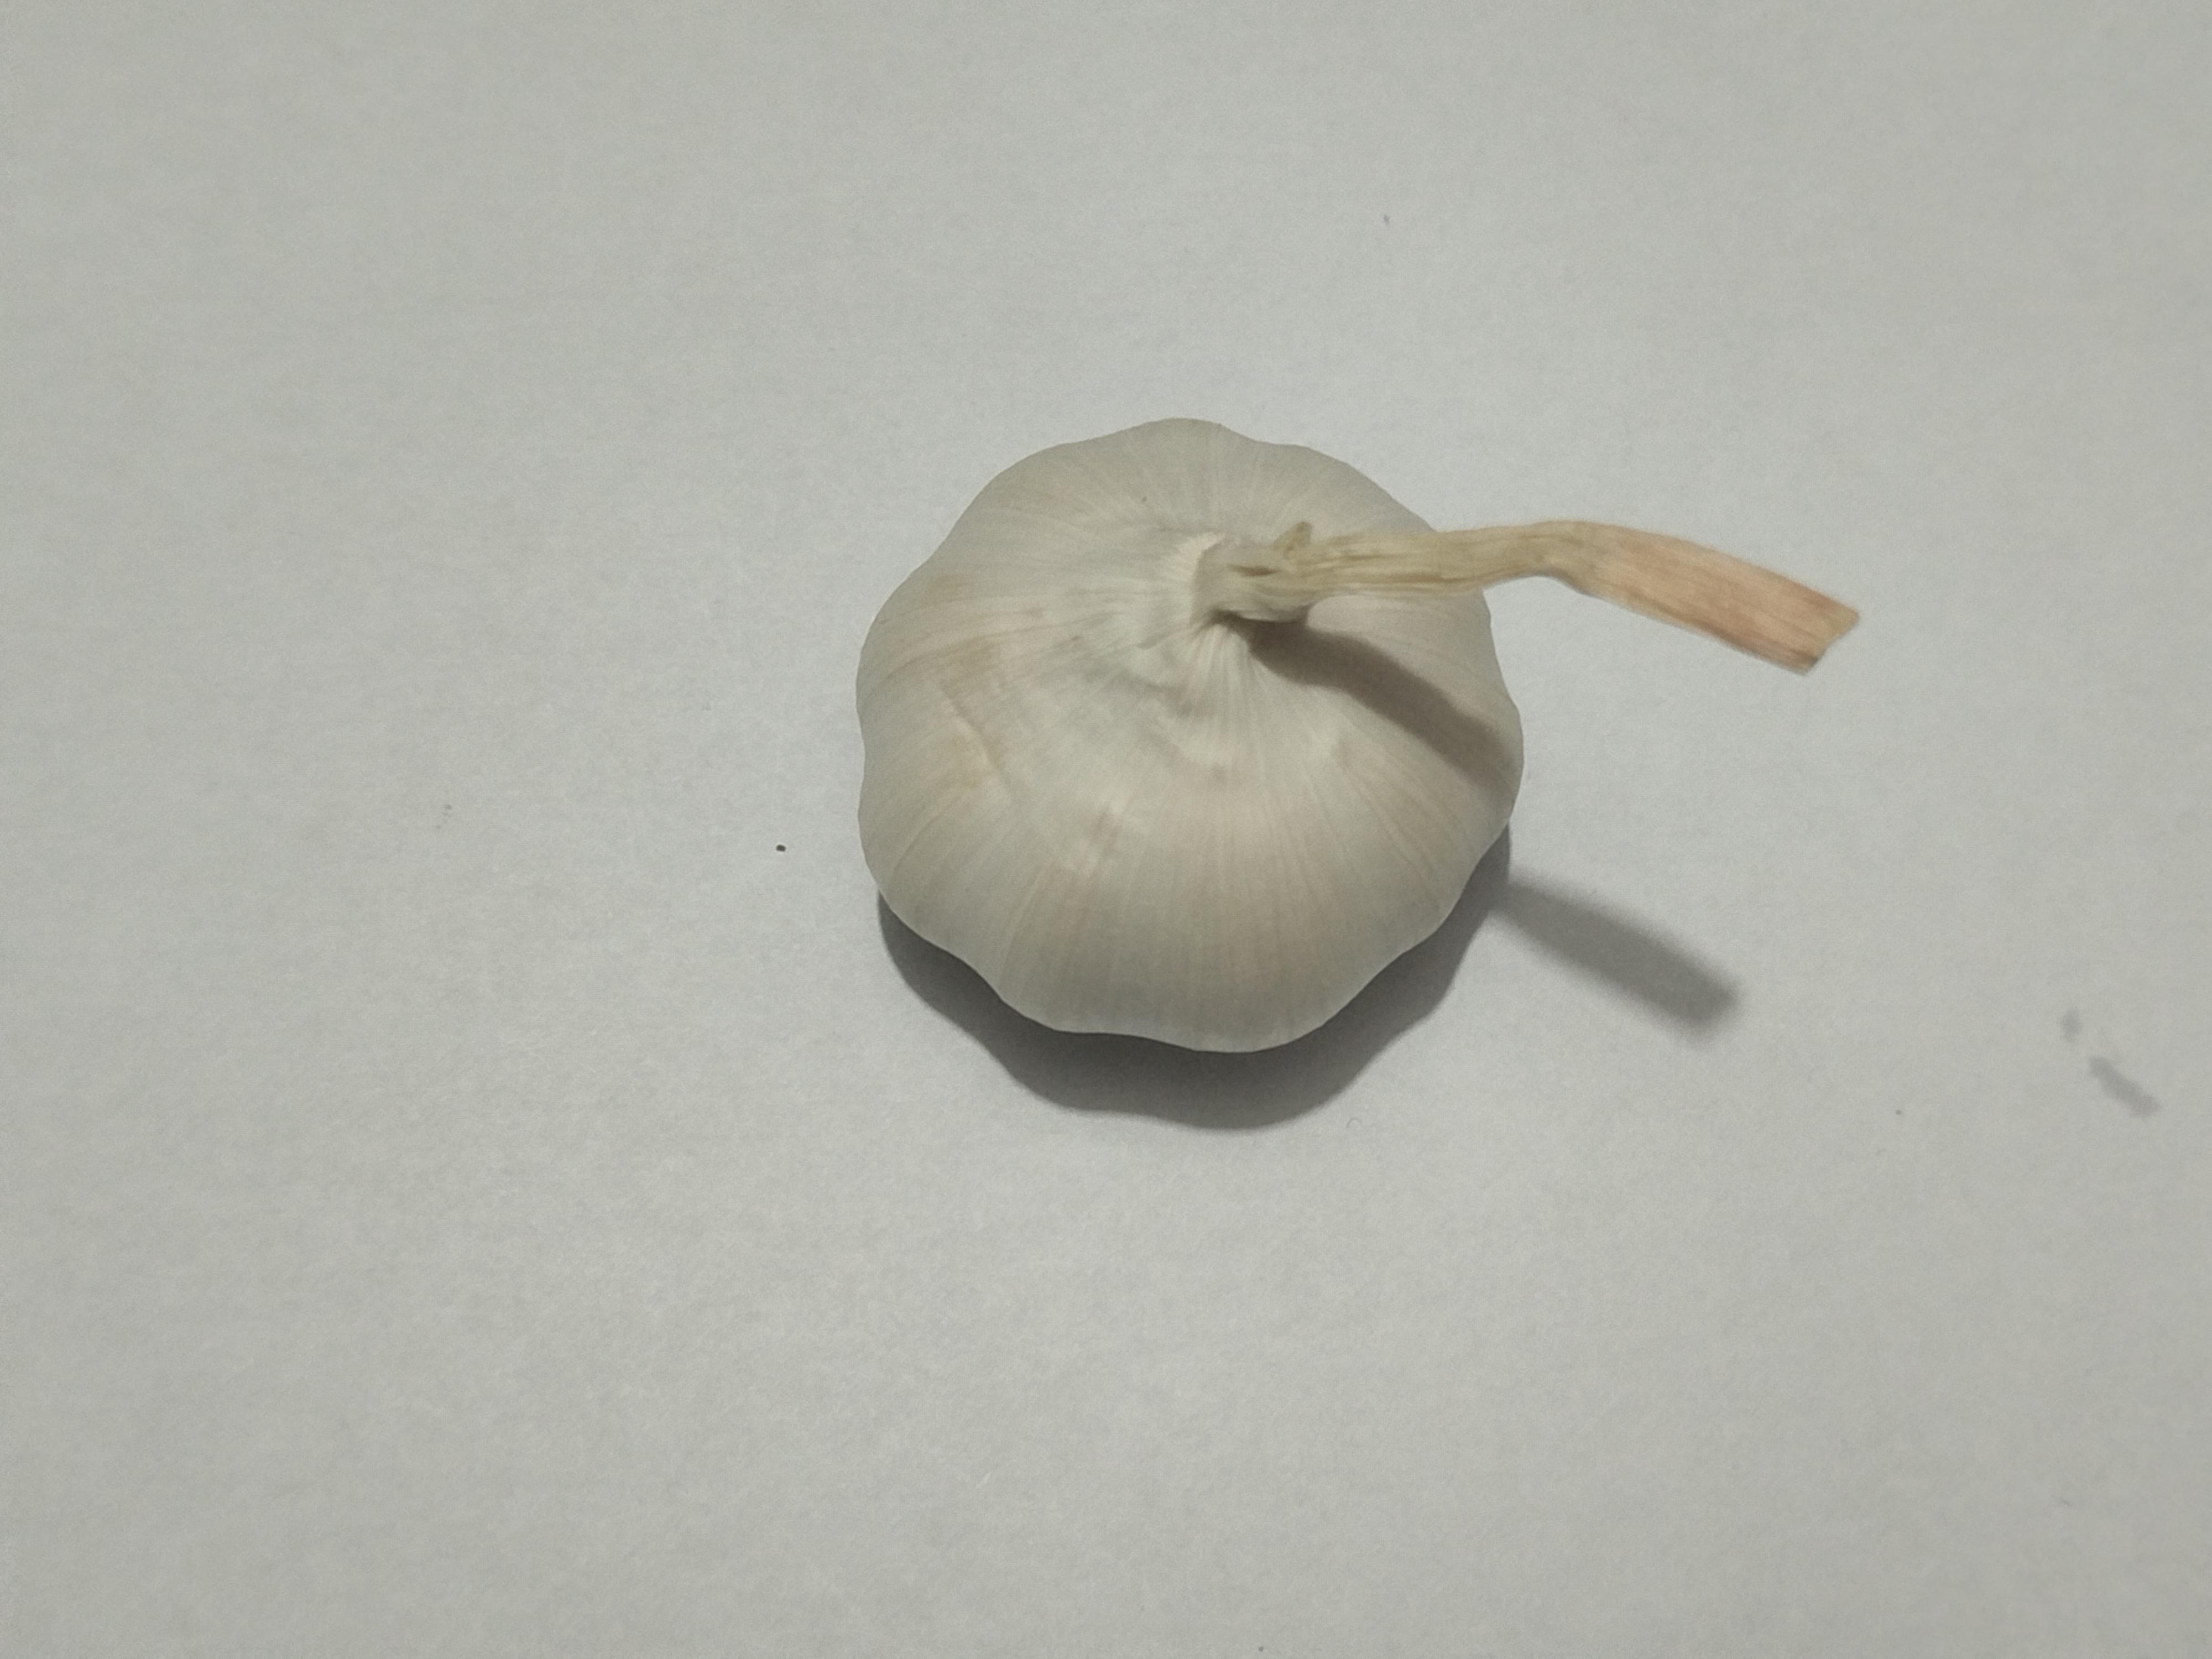
Label: Garlic